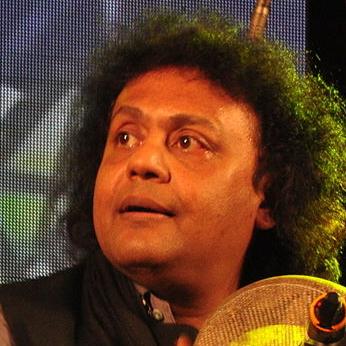
Age: 49